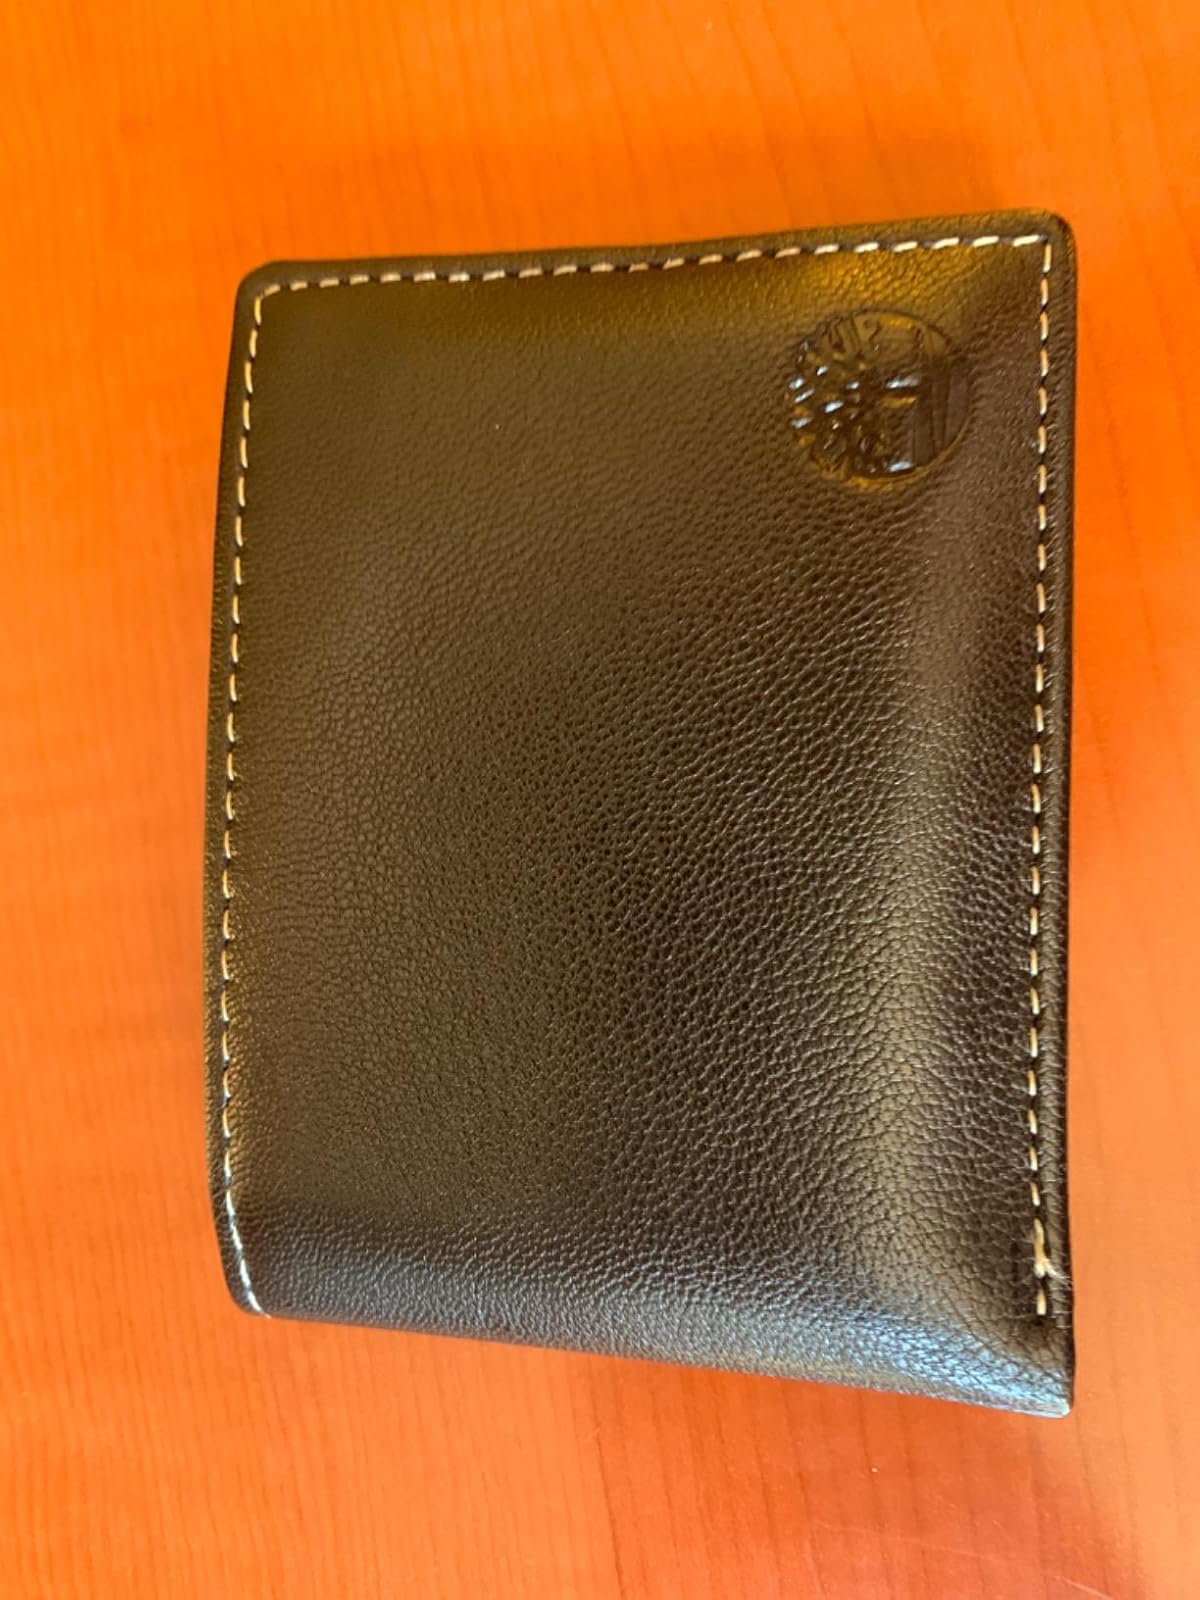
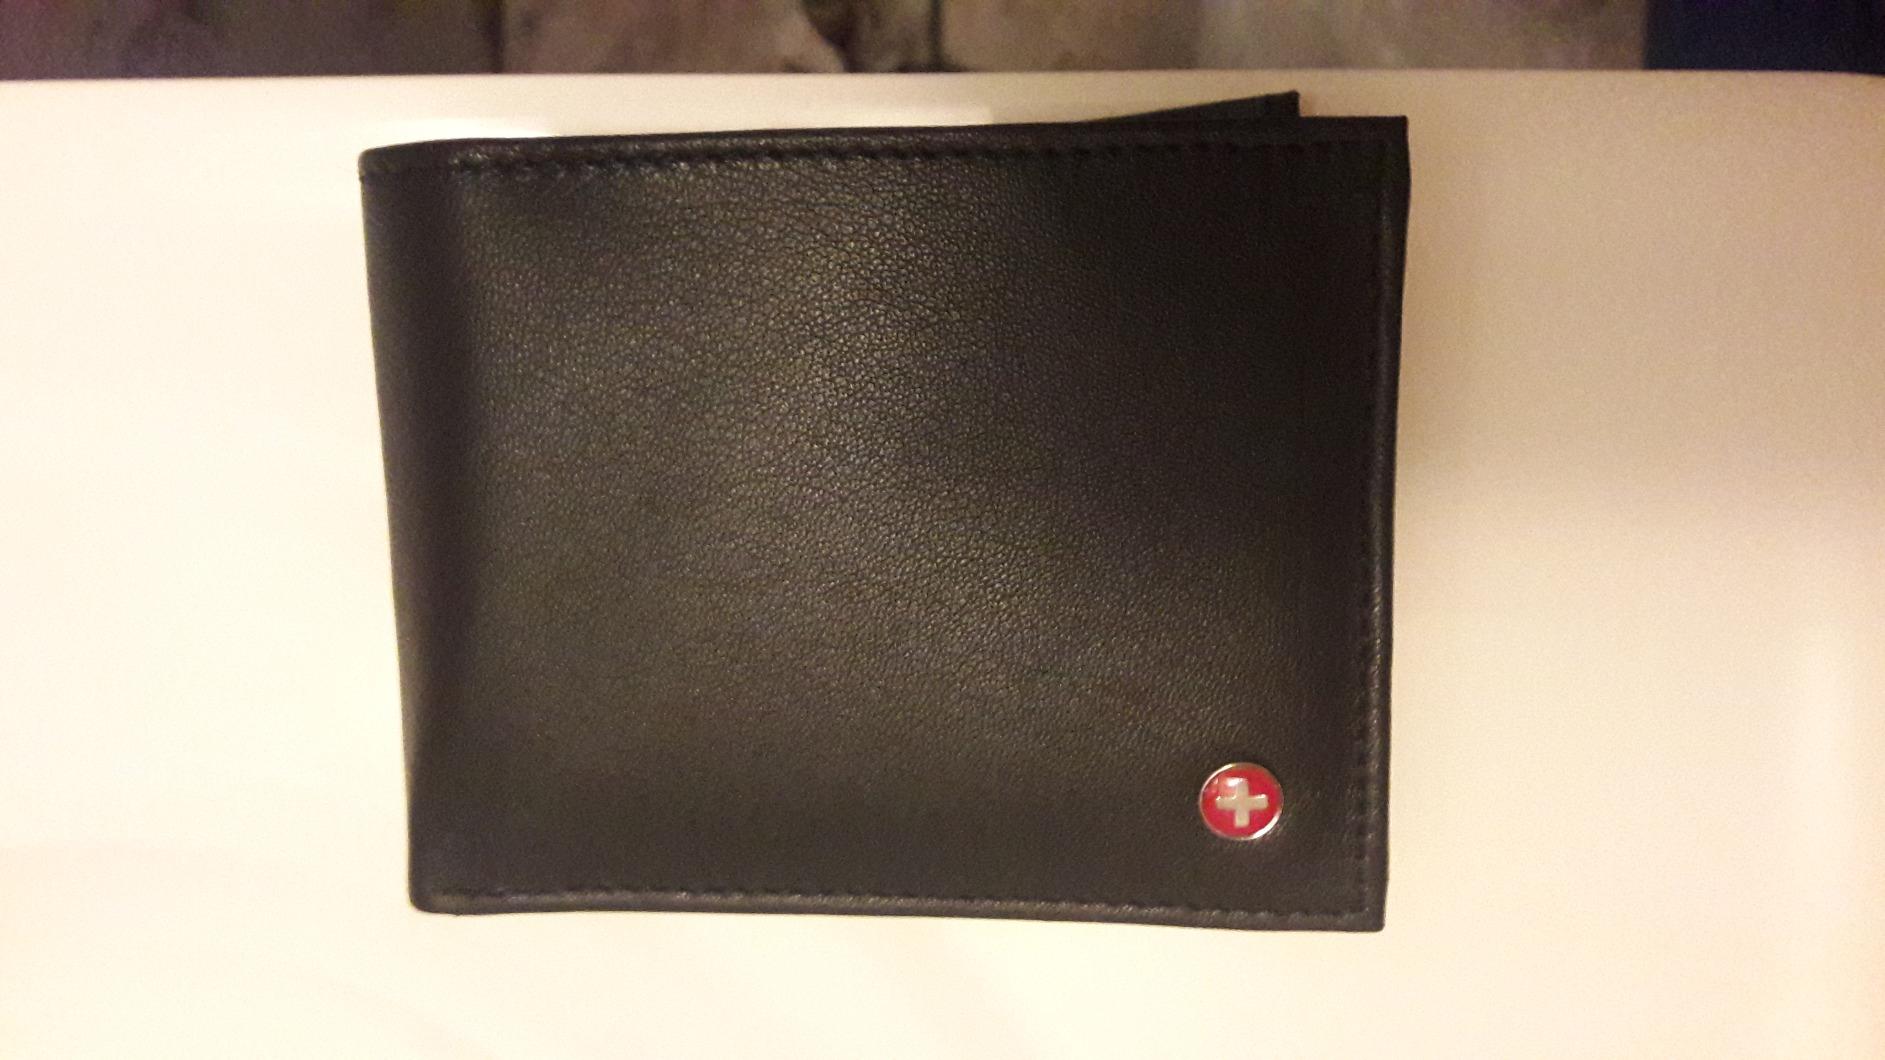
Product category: accessories_wallet
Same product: no